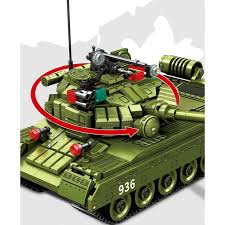
Label: Tank